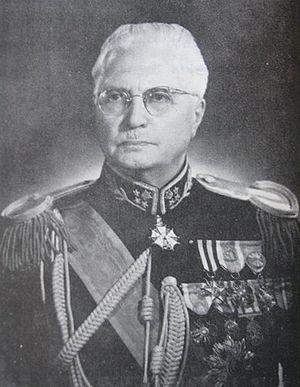
Le lieutenant-général Aminollah Djahanbani est un membre de la dynastie qadjare qui fut général sous le règne de Reza Chah Pahlavi.